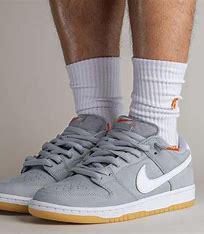
Brand: Nike
Model: SB Dunk Pro